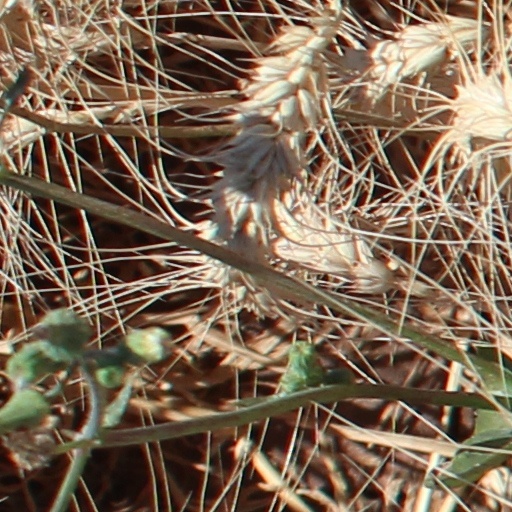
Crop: wheat